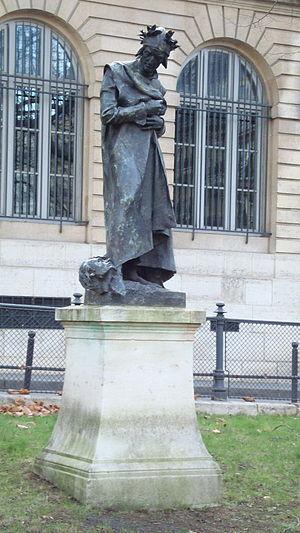
Statue de Dante située rue des Écoles à Paris, devant le Collège de France